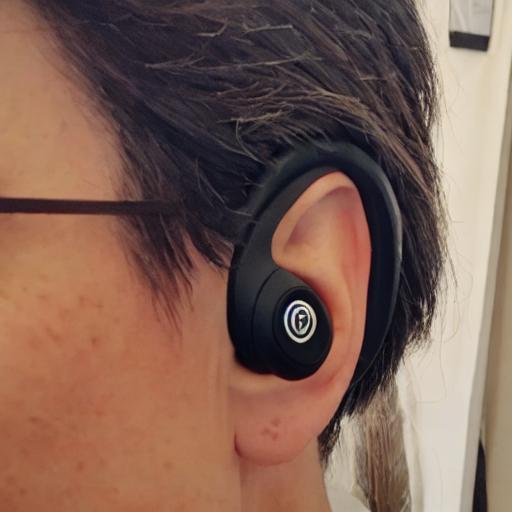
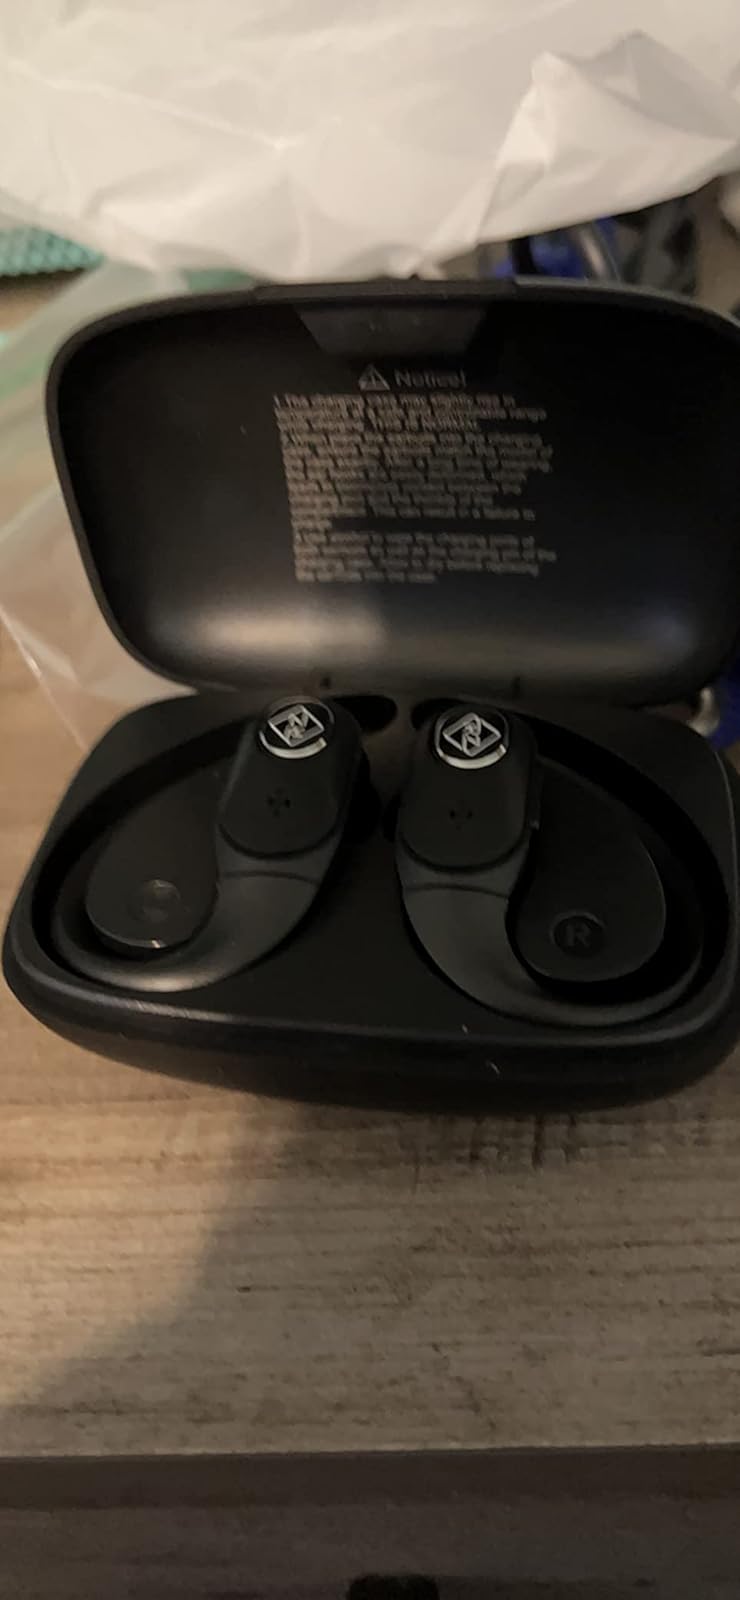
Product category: earbuds
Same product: no